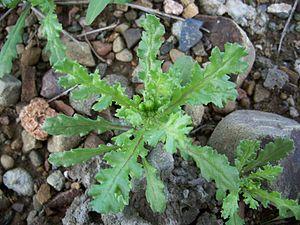
La forme foliaire, ou forme des feuilles, est une part de la morphologie végétale souvent utilisée dans la systématique ou classification des espèces. En effet, la forme des feuilles, qui comprend de nombreuses variantes, est souvent une des caractéristiques les plus visibles pouvant servir à identifier une espèce végétale. Leur forme, leur taille et leur surface, leur angle d'insertion, ainsi que leur distribution spatiale au sein de la couronne d'un arbre et sur les axes végétatifs sont les déterminants structurels de l'interception lumineuse et donc du rendement de la photosynthèse.